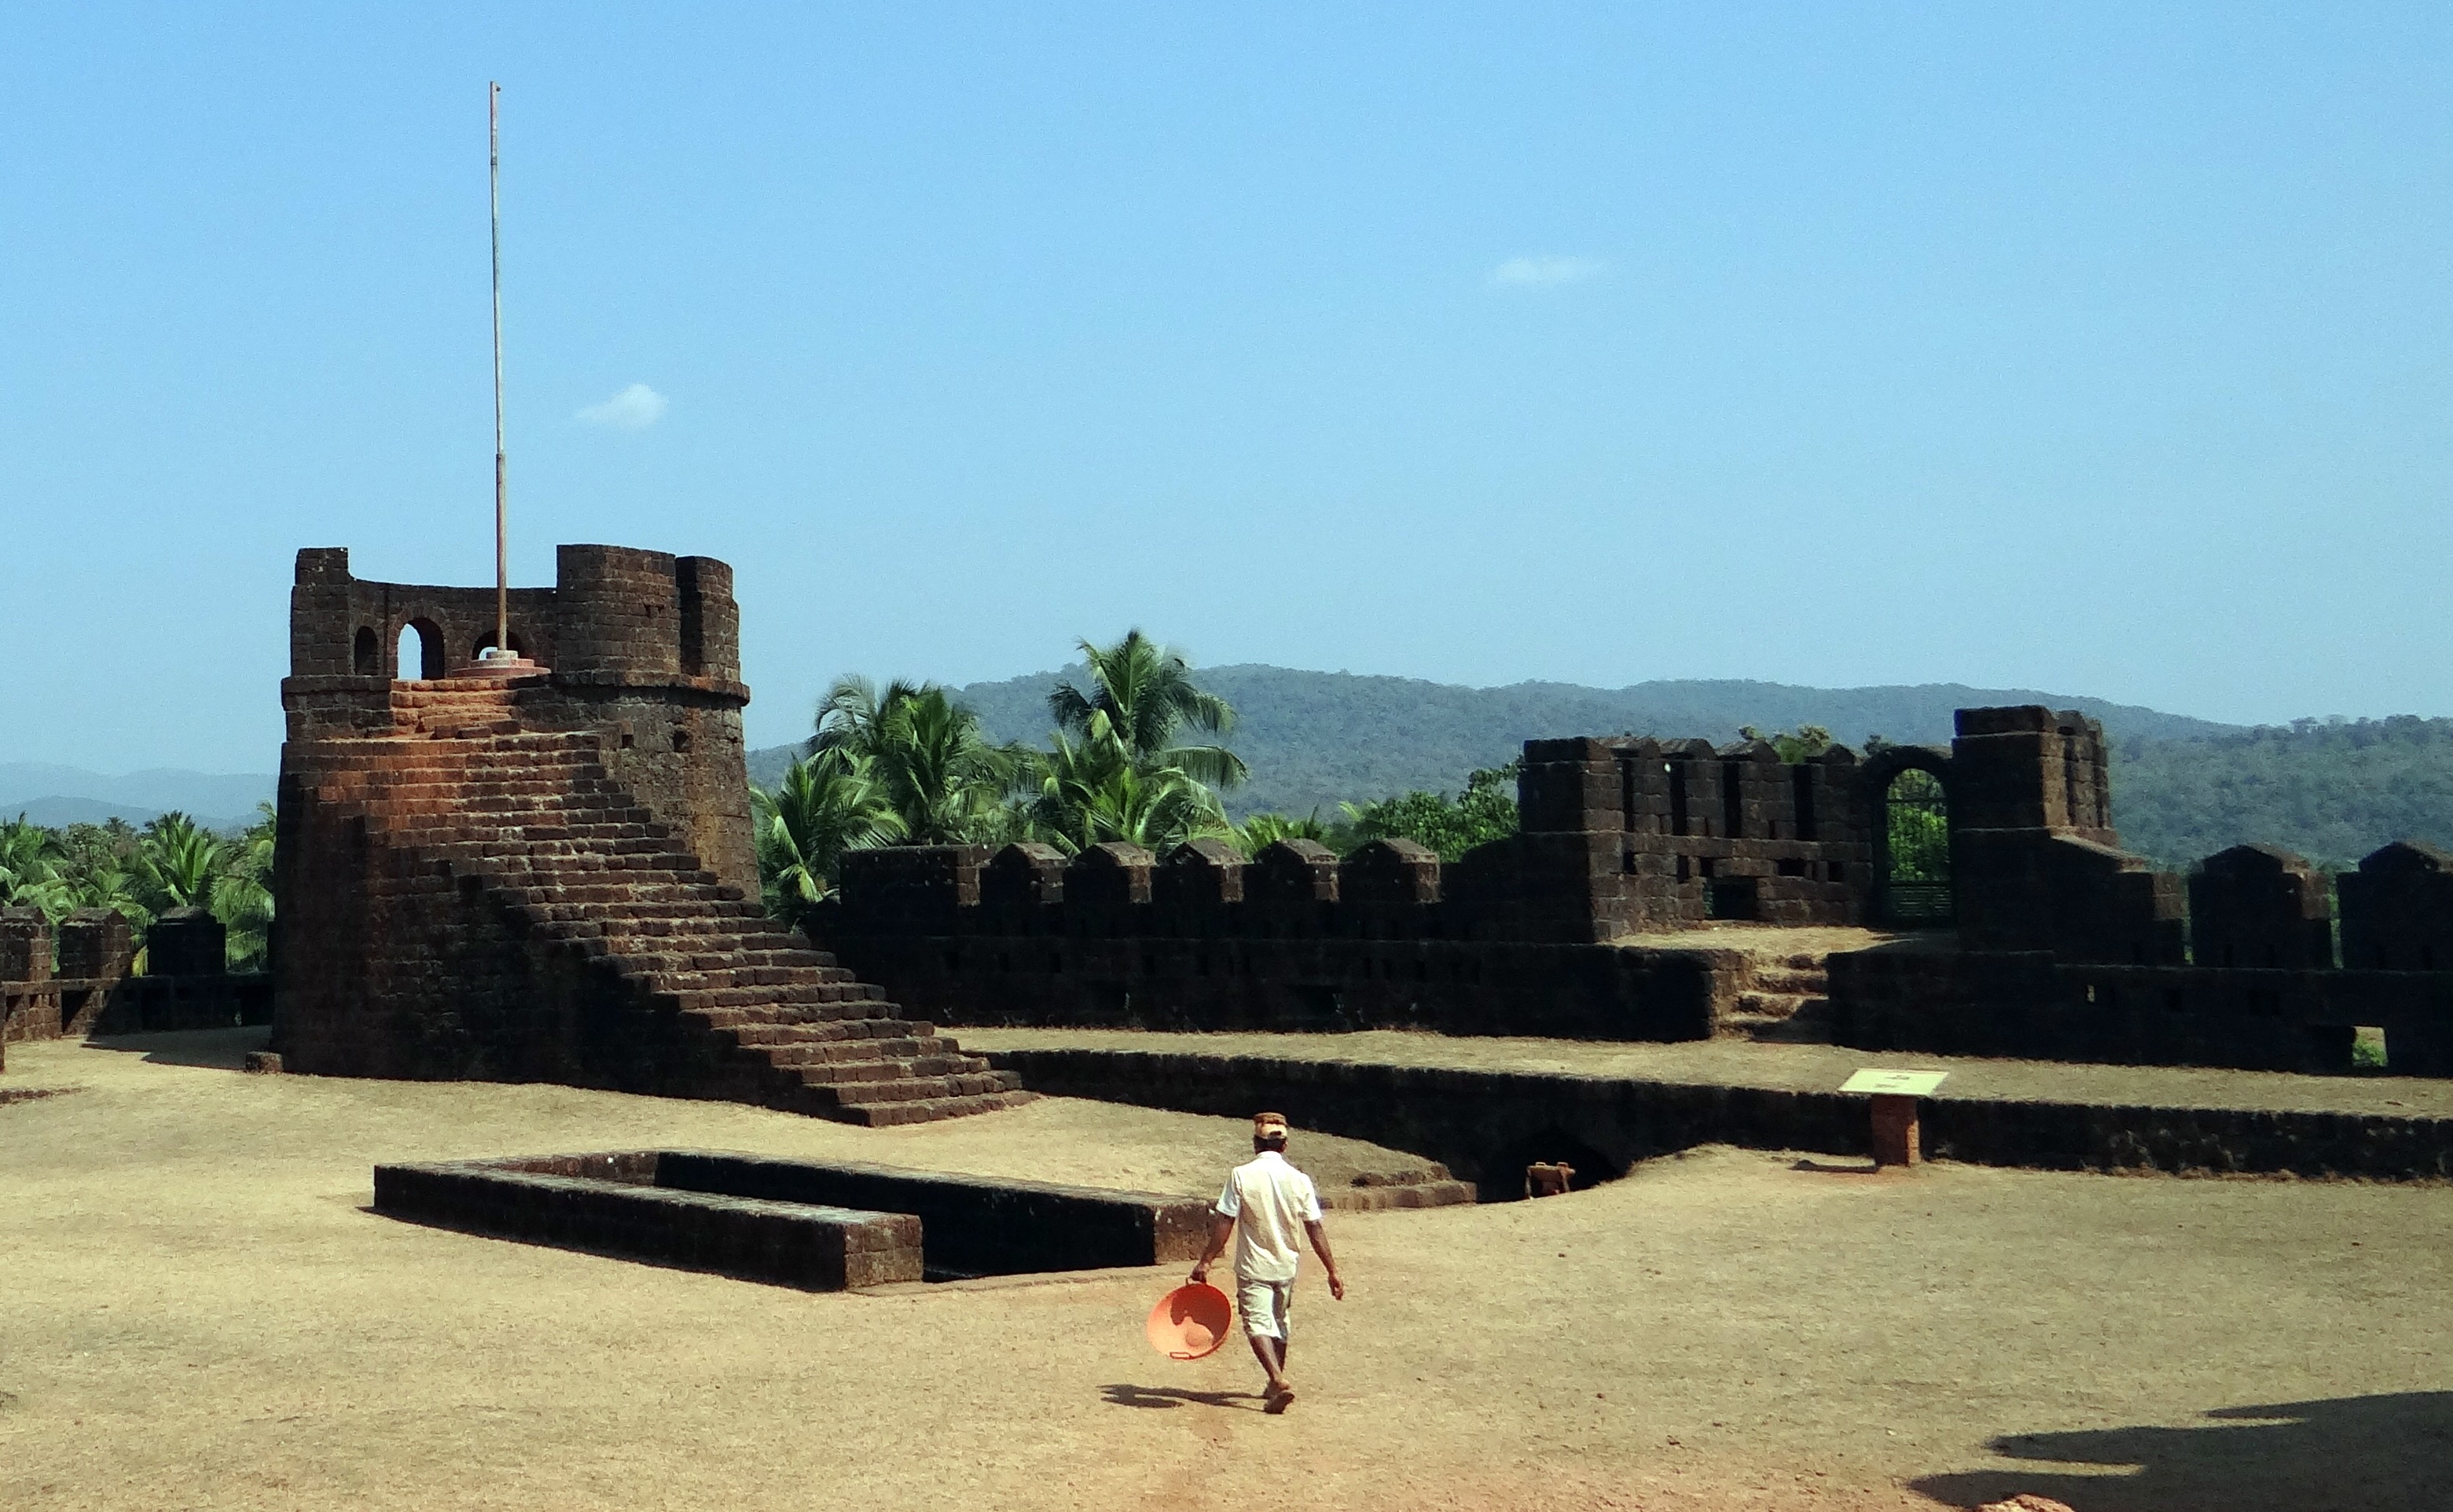
landscape, sky, stone, monument, fortification, tourism, fortress, temple, mountains, ruins, fort, india, ancient history, uttar kannada, mirjan, mirjan fort, laterite stone